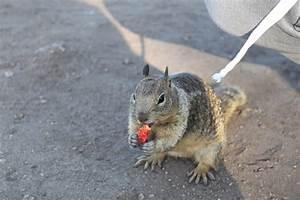
squirrel